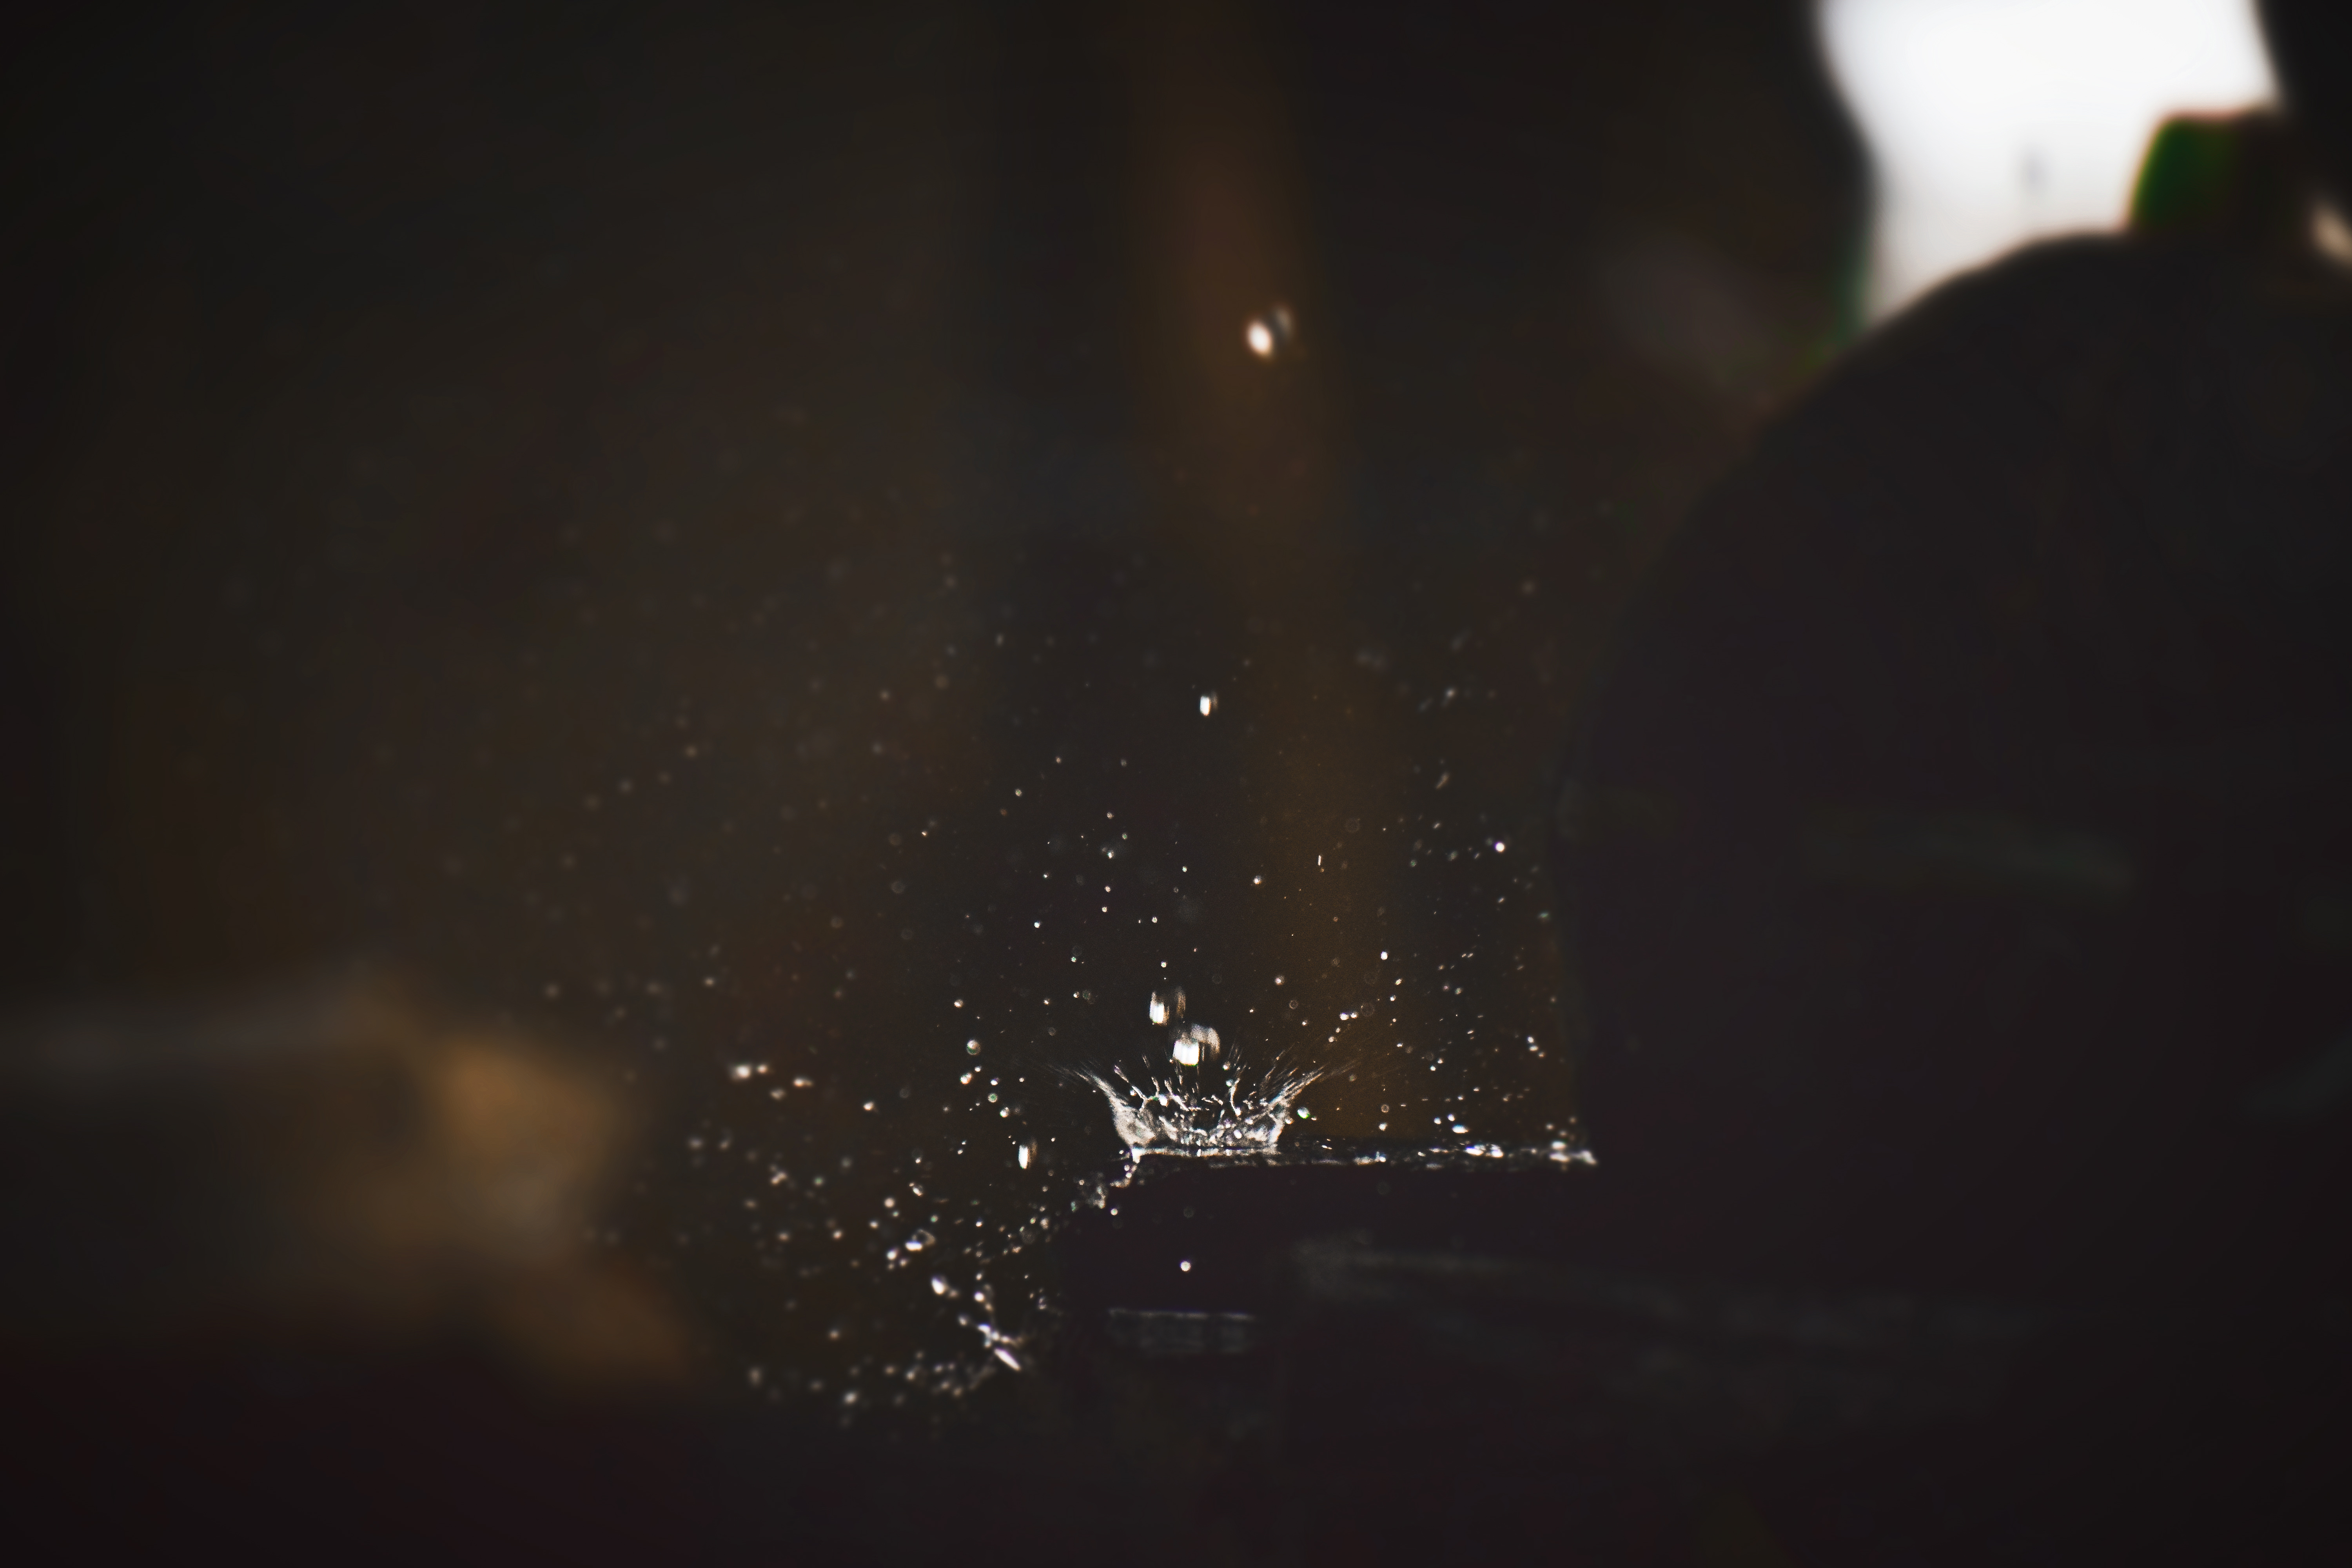
light, night, reflection, darkness, lighting